Serbian civil war of 1331

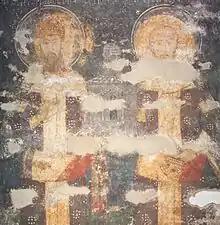
Fresco of father and son, Visoki Dečani (UNESCO), 14th century.

The Serbian civil war of 1331 broke out following King Stefan Uroš III's decision not to continue campaigning against the Byzantine Empire when he had the chance following the victory at the Battle of Velbazhd against Bulgaria, alienating much of the nobility, which became divided supporting either Uroš III or his son, Stefan Dušan.